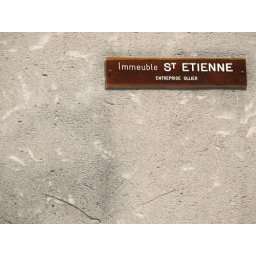
Random street sign in Uzes